SLIM-Kantar Peoples Awards

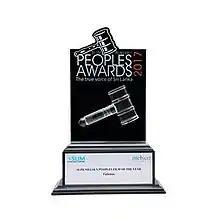
Trophy of the award

SLIM-Kantar Peoples Awards is an award given to distinguished individuals involved with Sri Lanka's media brands and personalities each year. It is the joint work of Sri Lanka Institute of Marketing (SLIM) with Kantar Group, United Kingdom. The awards show is one of the most popular marketing program events in Sri Lanka.